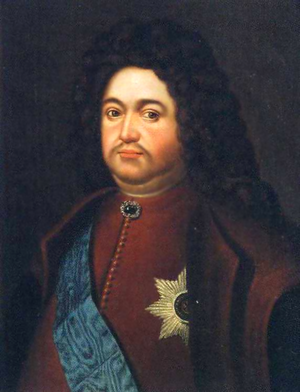
Le Bureau des Ambassadeurs siegea à Moscou de 1549 à 1720. Il eut pour mission : les relations de la Russie avec les États étrangers, le rachat et l'échange des prisonniers, il géra un certain nombre de domaines dans le sud-est et certaines catégories de personnel de service. Le Bureau des Ambassadeurs fut créé en 1549.
Le comte Fiodor Alexeïevitch Golovnine ou Fédor Golovnine, né en 1650 et décédé le 30 juillet 1706, est un diplomate et homme politique russe.